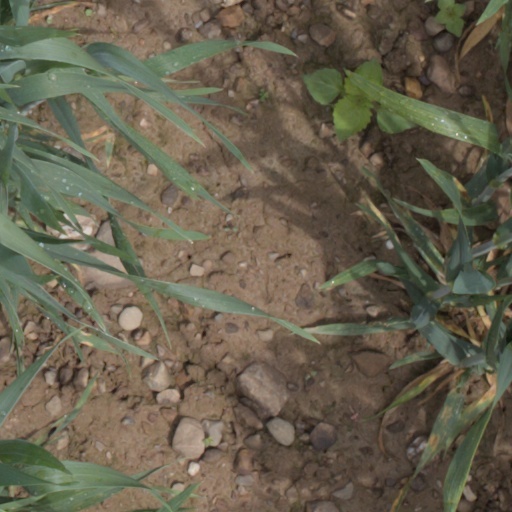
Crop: wheat